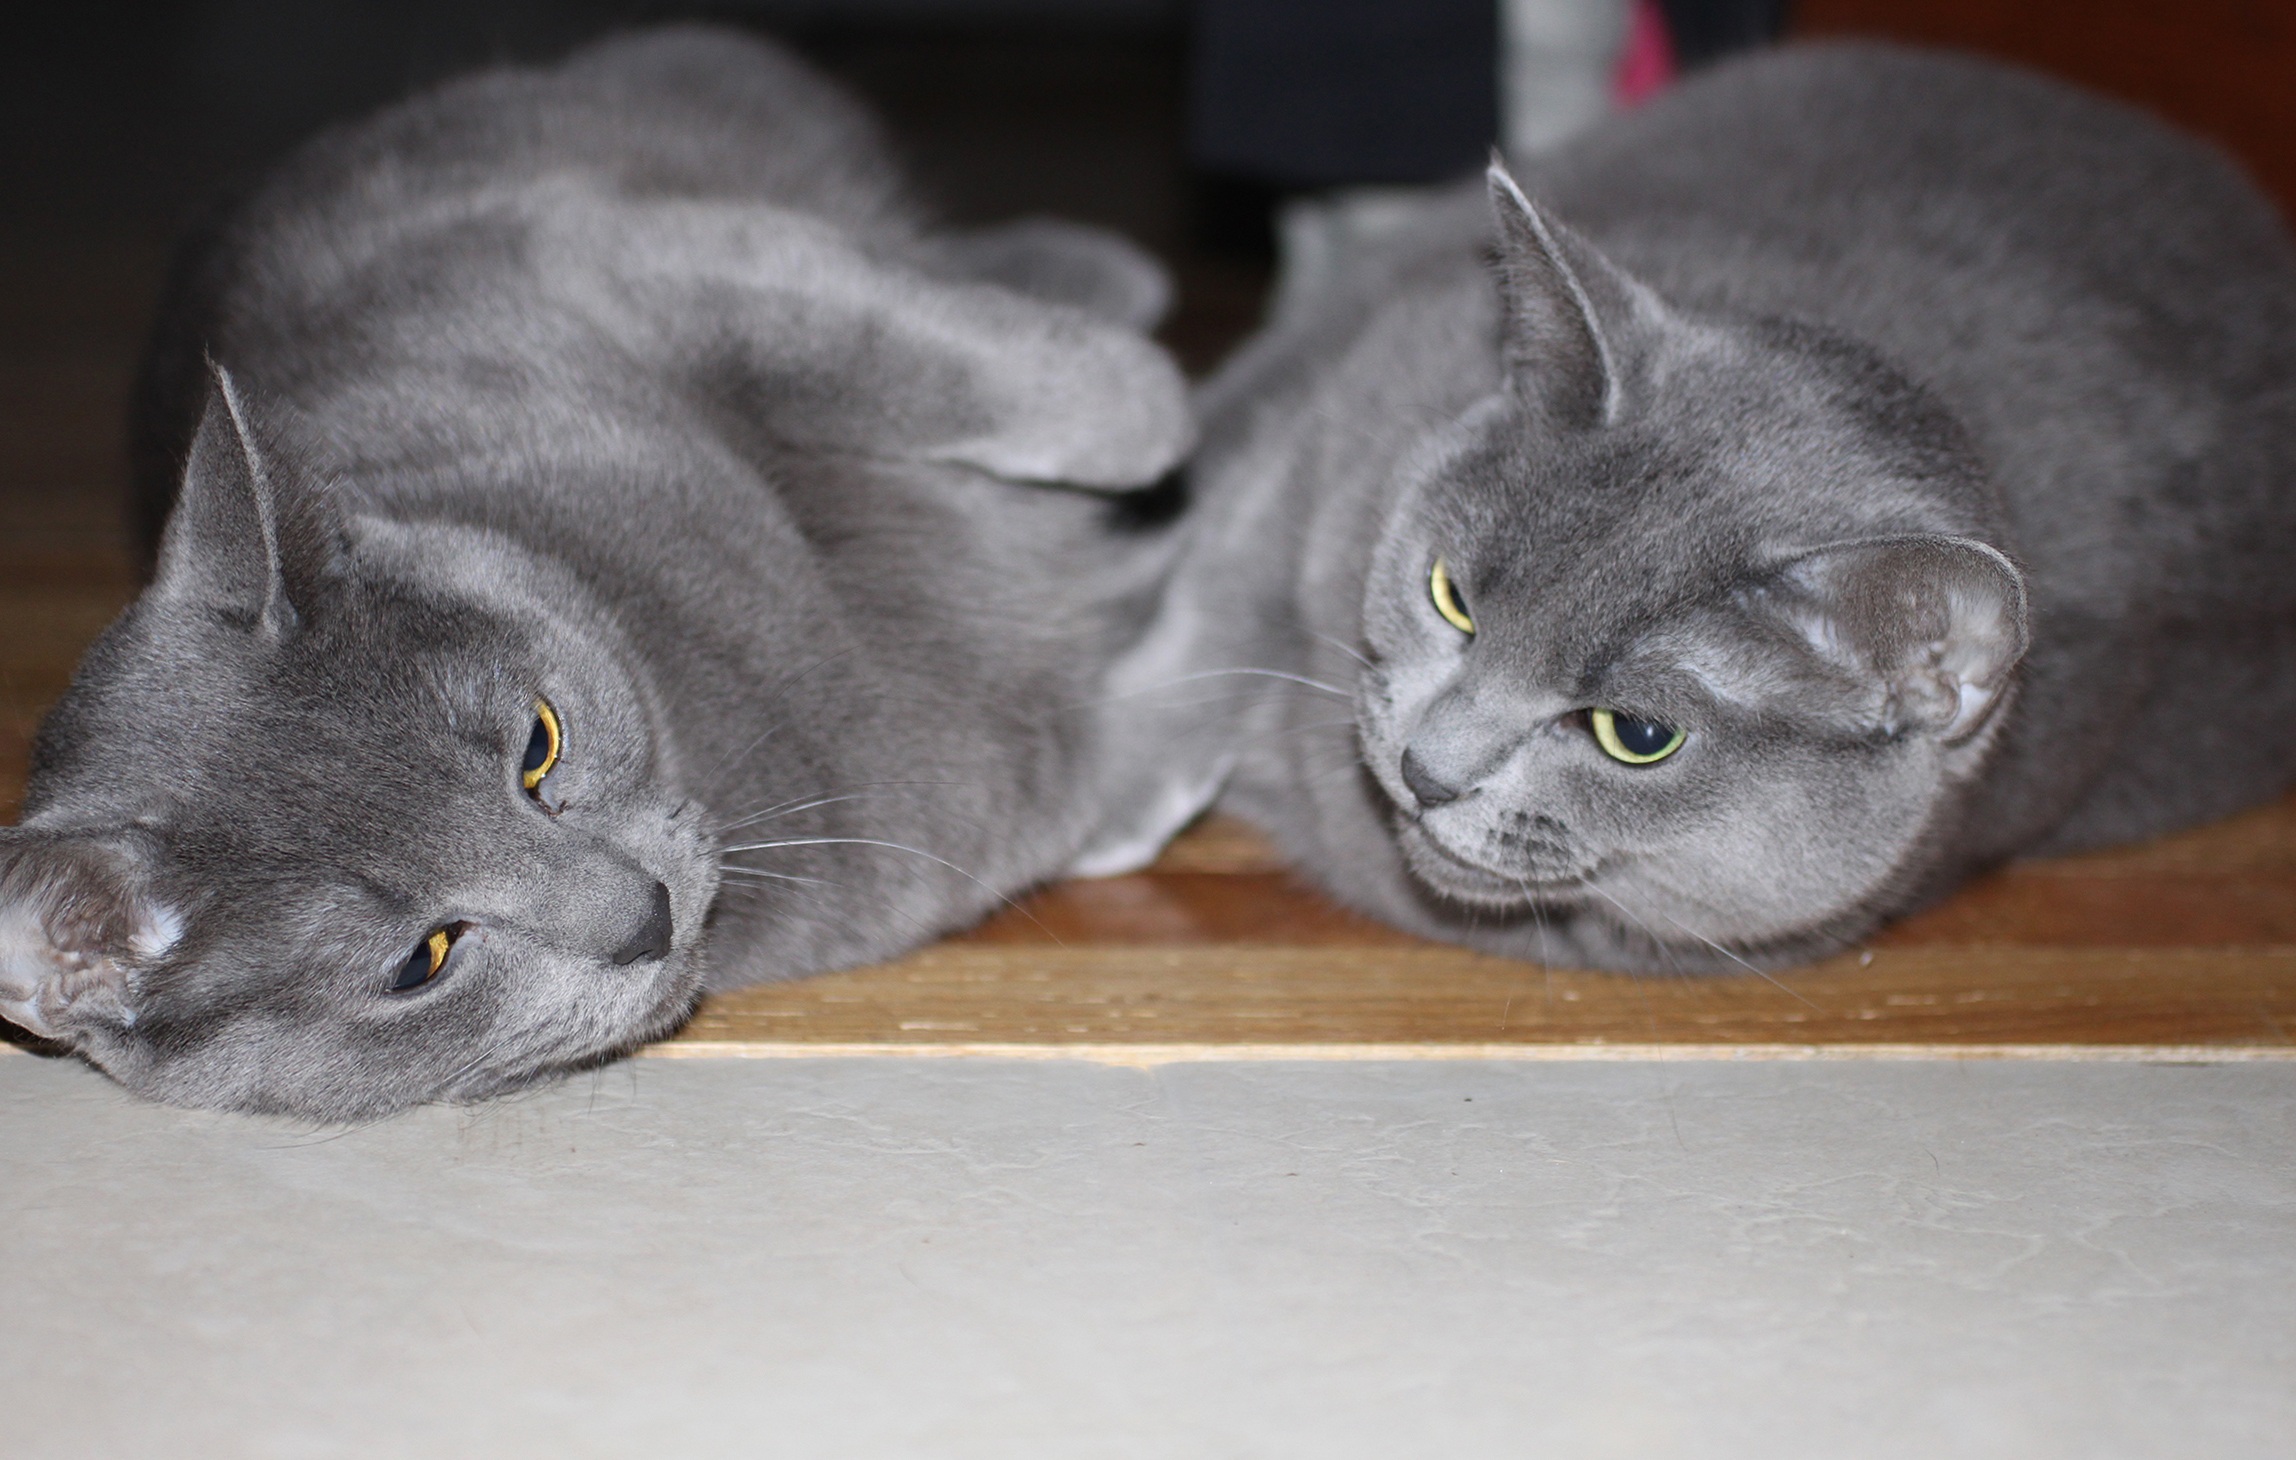
hair, sweet, floor, male, female, pet, fur, young, relax, cat, indoor, feline, mammal, gray, baby, duo, whiskers, grey, kitty, pussy, vertebrate, funny, beautiful, pair, domestic, pussycat, adorable, surprise, rescue, siblings, british shorthair, european shorthair, chartreux, russian blue, korat, small to medium sized cats, cat like mammal, carnivoran, nebelung, domestic short haired cat, american shorthair